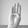
ASL letter: B